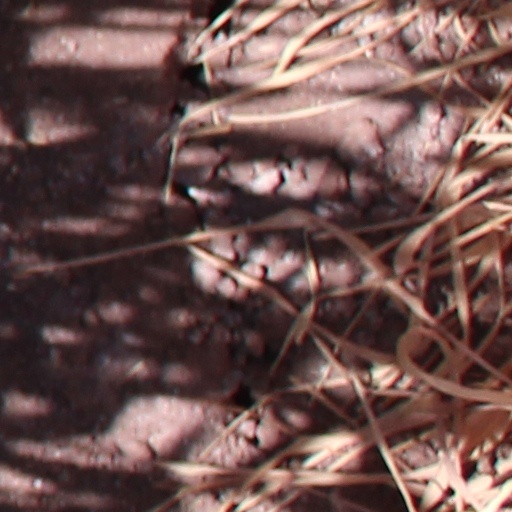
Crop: wheat